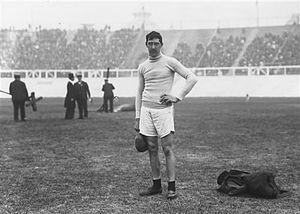
"Cornelius ""Con"" Leahy était un athlète irlandais, représentant le Royaume-Uni, et qui a remporté des médailles olympiques en 1906 et en 1908.